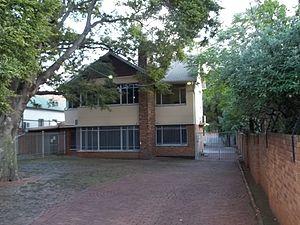
Ambassade de la RDC à Pretoria
Voici les représentations diplomatiques de la république démocratique du Congo à l'étranger.